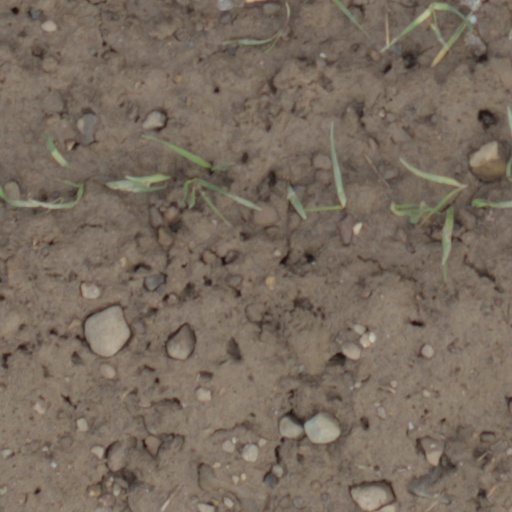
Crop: wheat